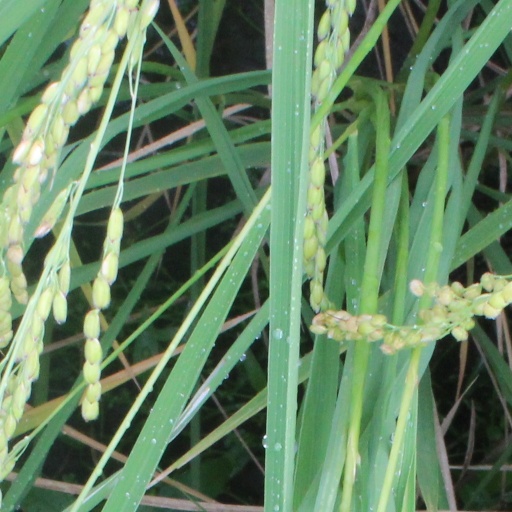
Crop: rice